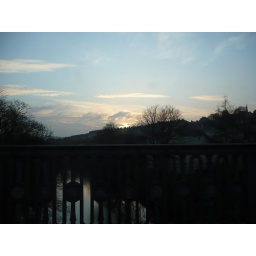
View from the car crossing a bridge in Bath